Matech Concepts

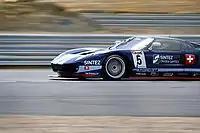
Matech's Ford GT1 driven by Romain Grosjean and Thomas Mutsch

Matech Concepts was an auto racing development firm based in Geneva, Switzerland and founded by Martin Bartek in 2006. The company had made an agreement with Ford Racing to develop the Ford GT sports car for competition, and constructs the FIA GT1 and GT3 versions of the GT at a workshop in Mayen, Germany. Matech was also the official European distributor of parts for the Ford Mustang FR500 racing cars developed by Multimatic Motorsports.